Albertus Building

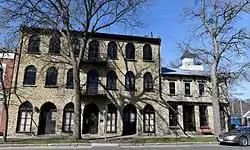

The Albertus Building, also known as the Gutenberg Haus, or locally as “The Rathskeller” (now the official business name) is a historic building located in Guttenberg, Iowa, United States. The two-and three-story structure of locally quarried limestone was completed around 1855 by C. Albertus. A unique feature of the building are the pointed arch doorways and windows, which have not been found on similar commercial buildings in Iowa. The building was initially used for a combination of commercial and residential use. Clothing and grocery stores were located on the first floor of the southern three-story block. By 1886 the northern two-story block was all residential, and by 1894 the whole building had gone residential.